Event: Nepal Earthquake
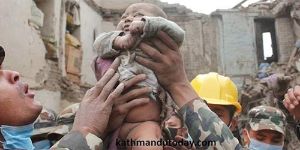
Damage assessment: damage